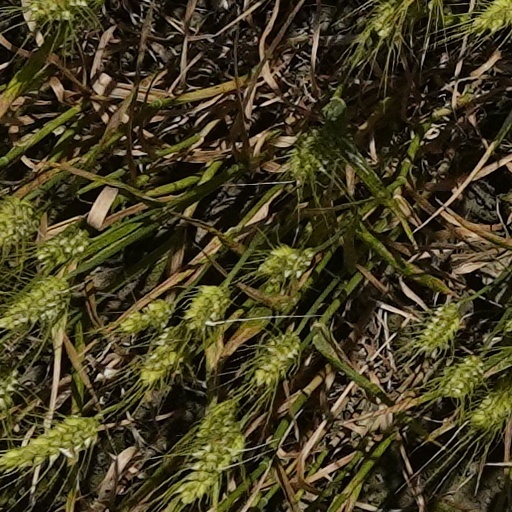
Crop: wheat